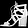
Label: Sandal